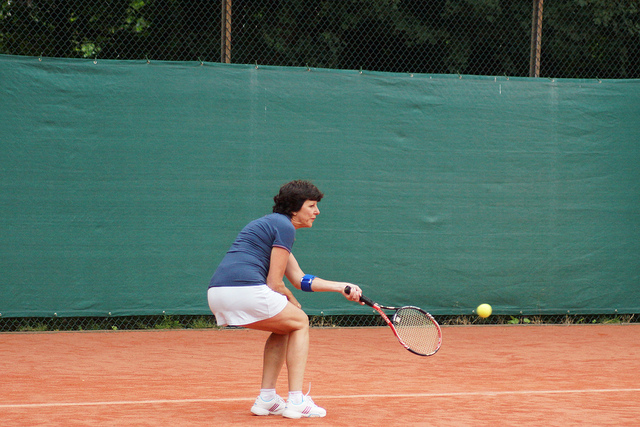
người phụ nữ đang chơi tennis trên sân